The Lure of the Circus

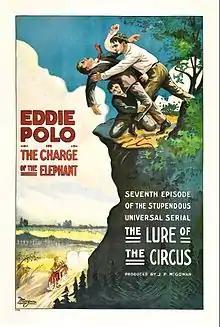
Film poster

The Lure of the Circus is a 1918 American adventure film serial directed by J. P. McGowan for Universal.